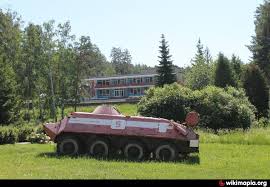
Label: BTR